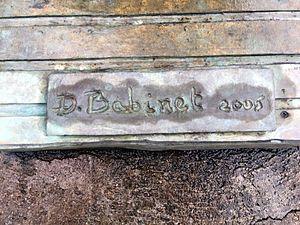
Signature artiste, statue d'Alain Colas, à Clamecy.
Cet article recense les œuvres d'art dans l'espace public de la Nièvre, en France.
Alain Colas, né le 16 septembre 1943 à Clamecy et disparu en mer le 16 novembre 1978 au large des Açores au Portugal lors de la première Route du Rhum, est un navigateur français. Il est notamment connu pour sa victoire dans la Transat anglaise 1972 ainsi que pour son record du tour du monde à la voile en solitaire en 1973, ces deux résultats obtenus sur Pen Duick IV rebaptisé Manureva. Par la suite, il est l'initiateur de la construction du grand monocoque Club Méditerranée avec lequel il termine cinquième de la Transat anglaise 1976.